László Széchenyi

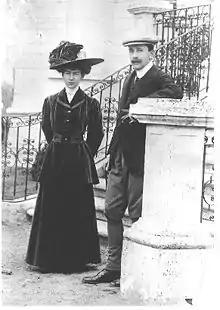
Countess and Count László Széchenyi, .

Count László Széchenyi de Sárvár-Felsővidék (18 February 1879 – 5 July 1938) was an Austro Hungarian military officer, Imperial Chamberlain, diplomat and venture capitalist. His great-uncle was Count István Széchenyi. László Széchenyi married Gladys Vanderbilt, the youngest daughter of Alice Claypoole Gwynne and Cornelius Vanderbilt II.